North–South MRT line

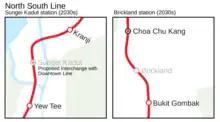
Locator maps of Brickland and Sungei Kadut stations

The NSL platforms of the Bishan station underwent major alterations to increase the passenger capacity of the station from 1,250 to 2,020. A new air-conditioned platform to serve southbound trains then to Marina Bay was constructed and opened for service on 27 July 2008, connected to Junction 8 via Exit E. The station was expanded to handle increased passenger traffic when the CCL station opens. As the original platform, now serving northbound trains to Jurong East, remained in service, upgrading works for the platform (Platform A) was hindered and took about a year to complete. While the re-tiling of the platform was done during the day, the Platform Screen Doors (PSDs) were installed in sections through the night. An air-conditioning system was also installed as part of the upgrade. Upgrading works for the platform were fully completed on 23 May 2009.